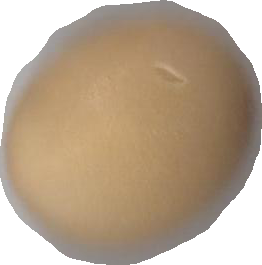
Variety: Grobogan